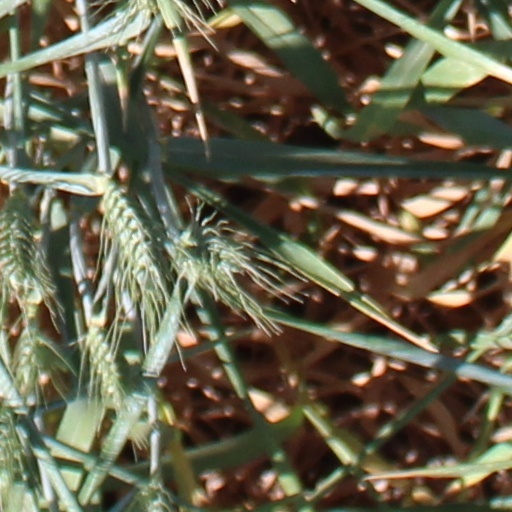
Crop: wheat